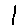
Label: 1